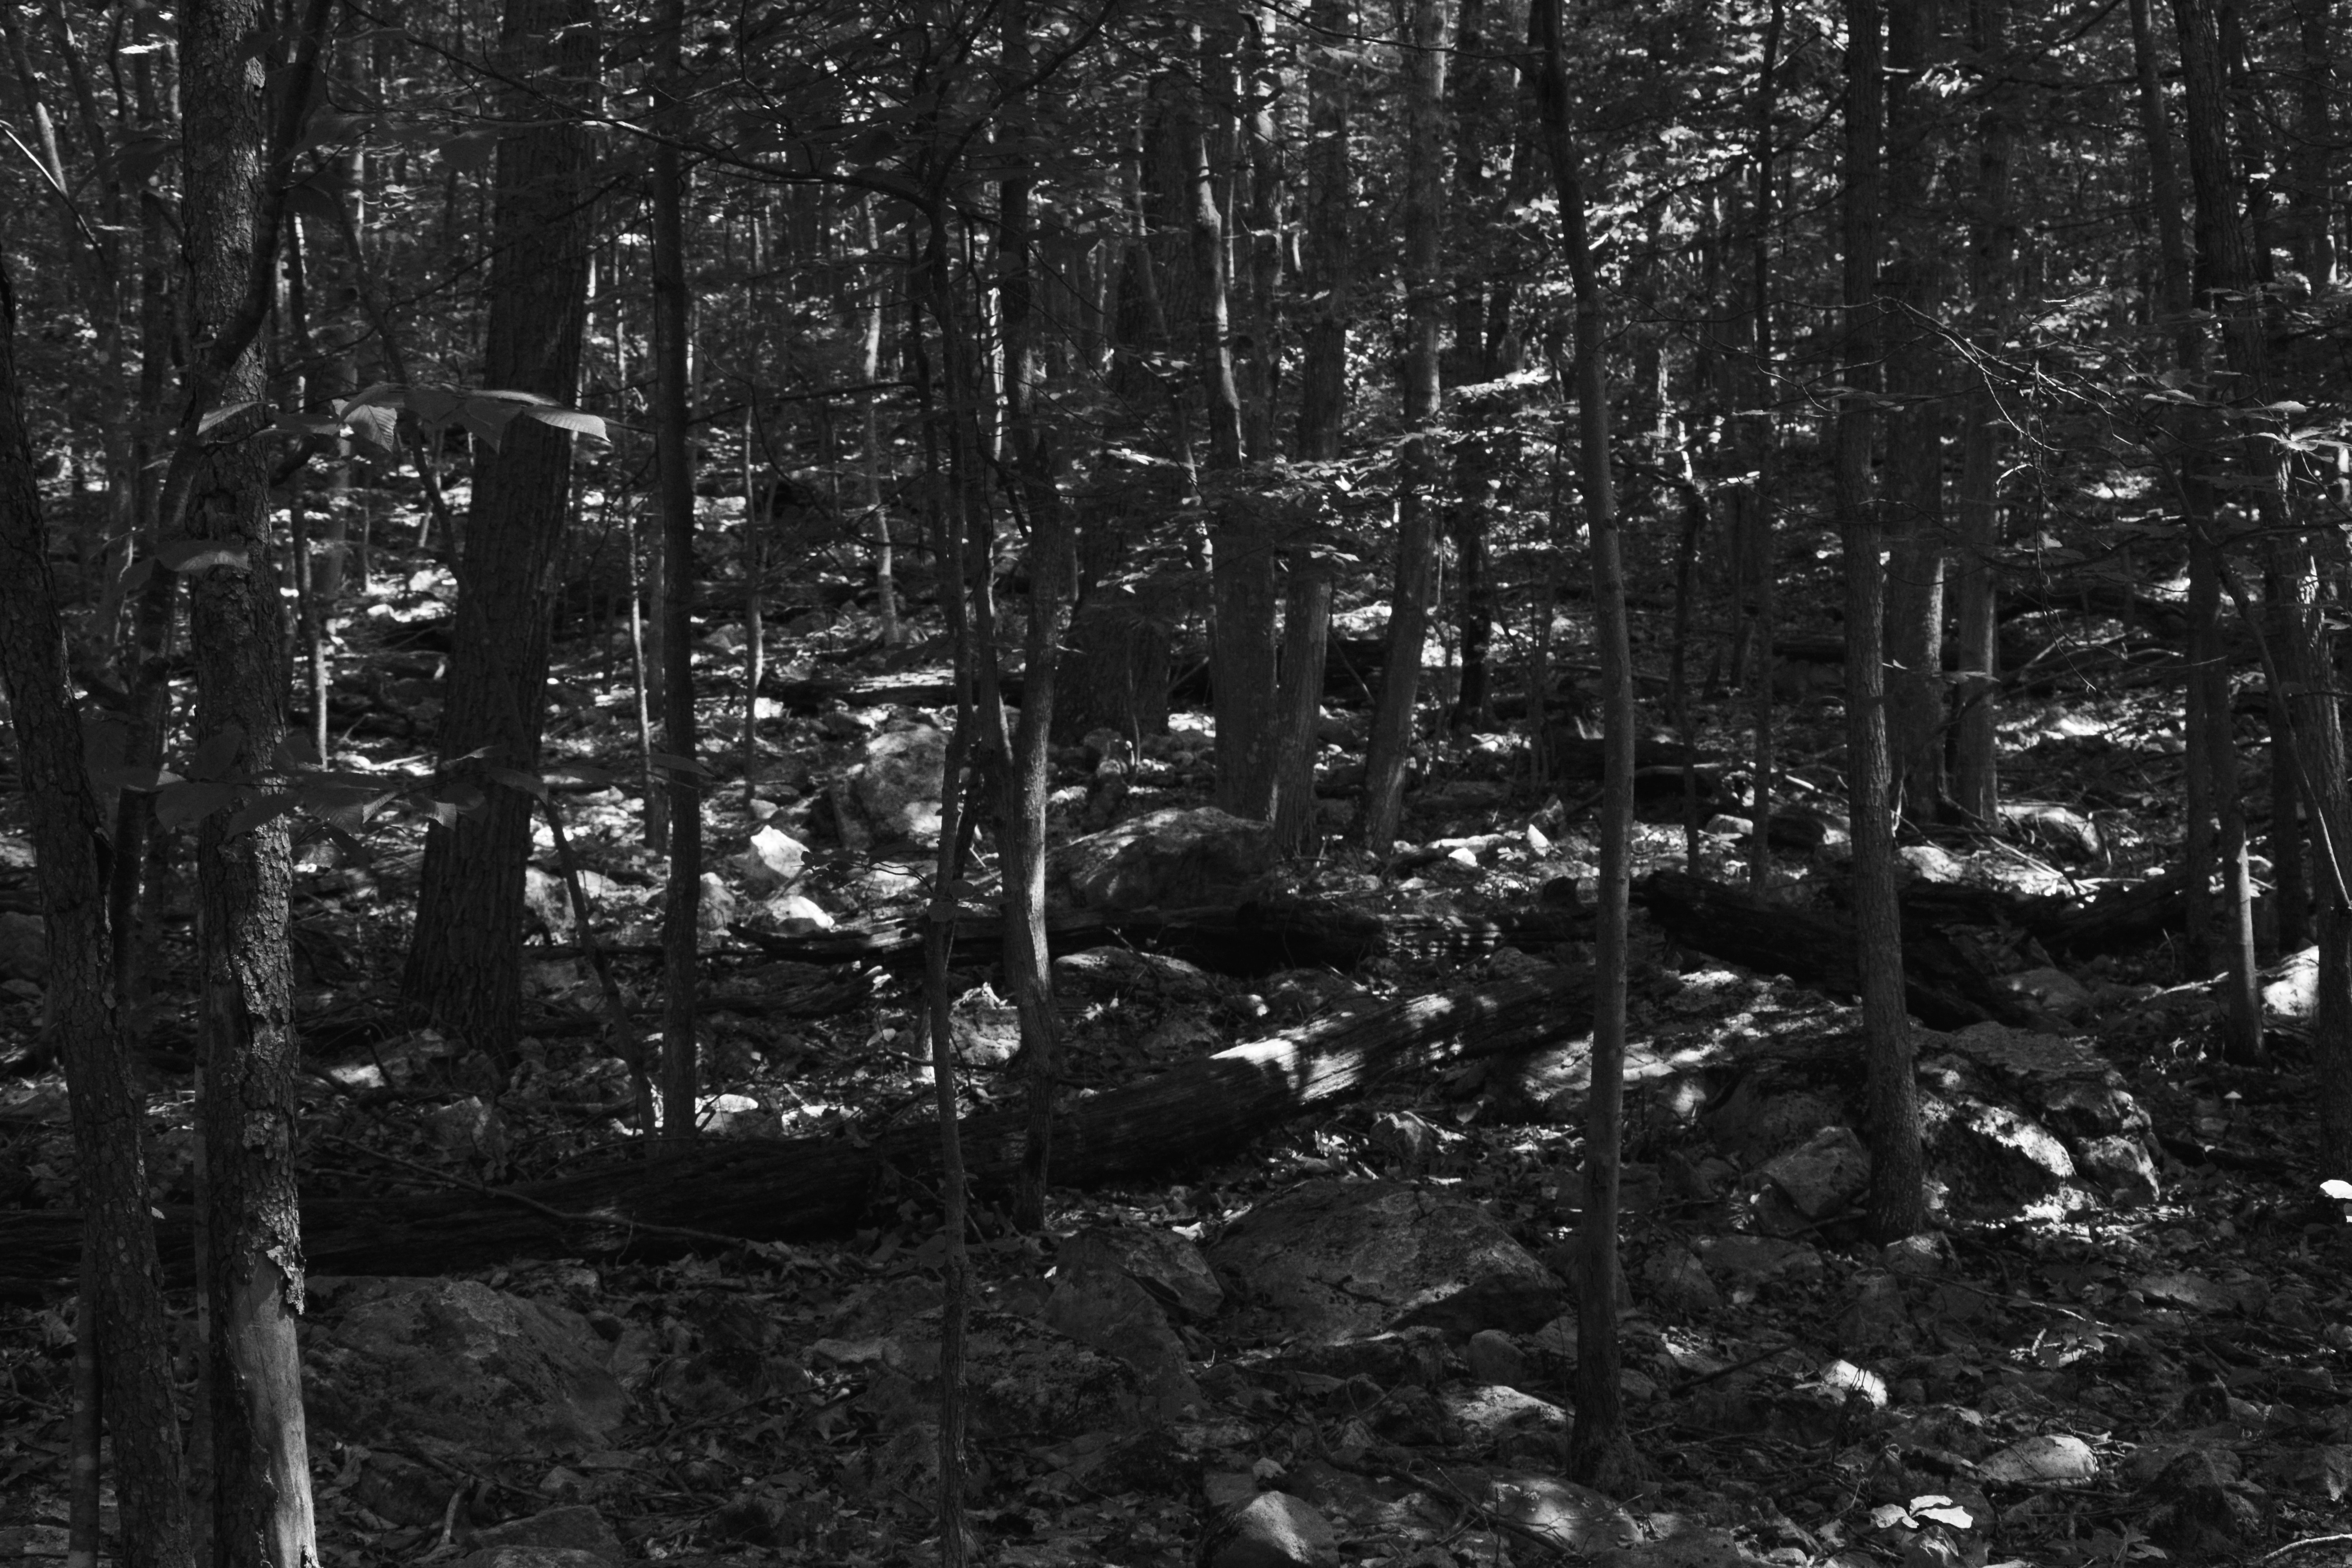
tree, nature, forest, wilderness, branch, snow, winter, black and white, plant, wood, darkness, monochrome, wetland, woodland, habitat, ecosystem, monochrome photography, natural environment, geographical feature, woody plant